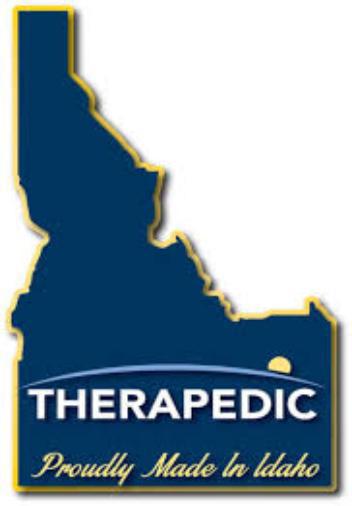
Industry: Necessities